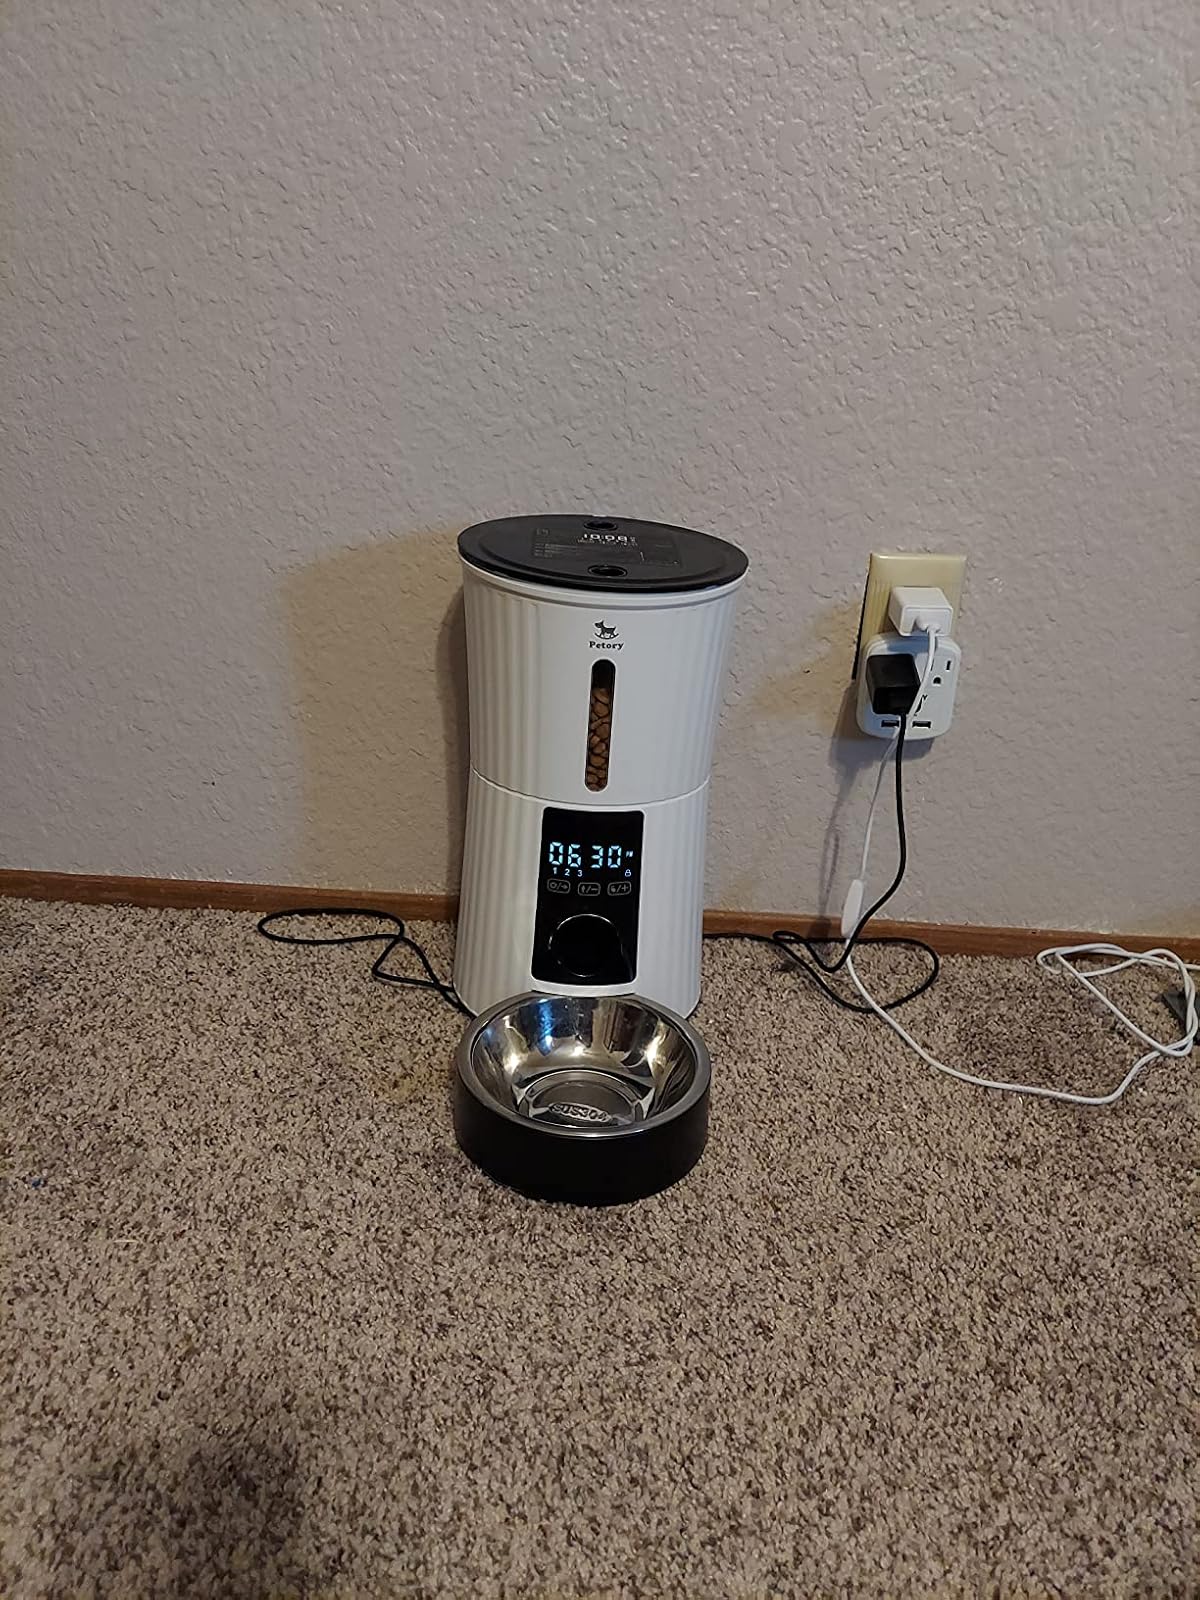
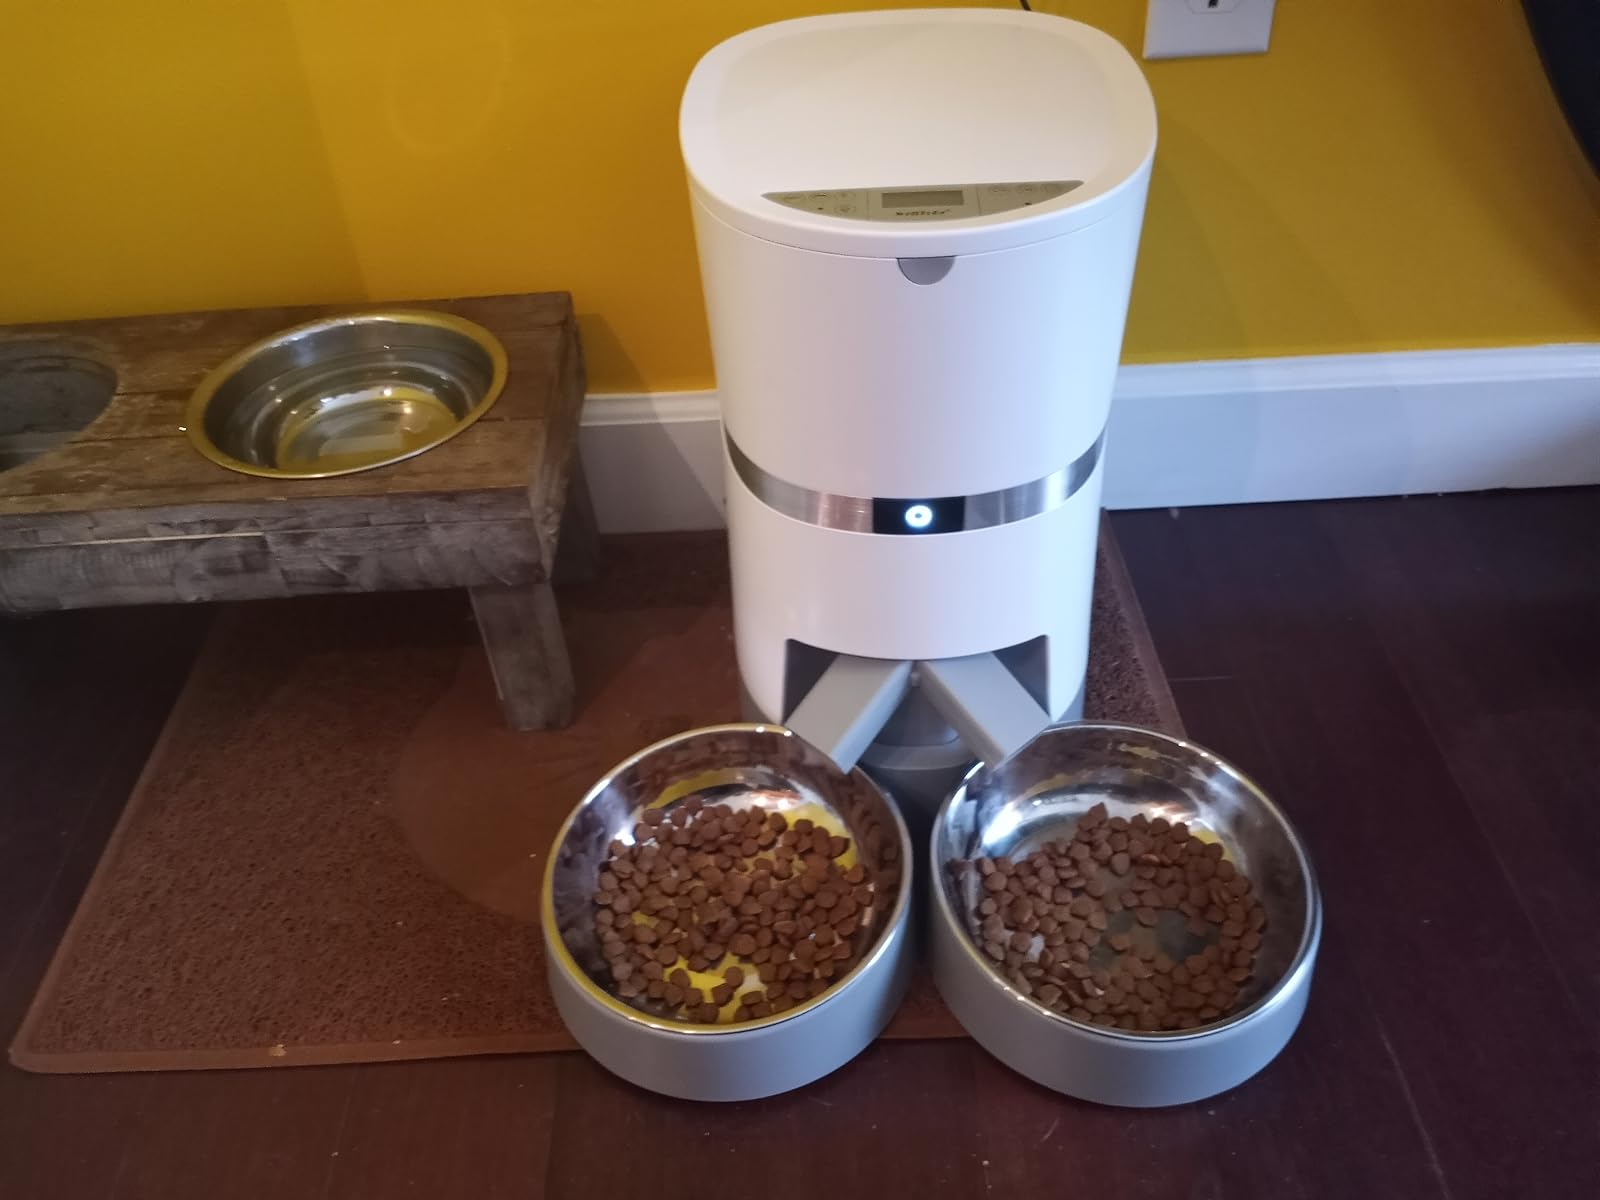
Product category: items_feeder
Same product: no